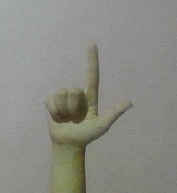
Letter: laam